Warsztaty Szybowcowe Orlik

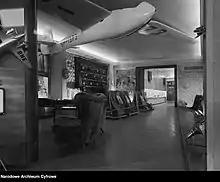
Orlik 2 in New York

One Orlik 2 was exhibited at the 1939 New York World's Fair. After the fair it was purchased by a private buyer and then confiscated by the US government and pressed into military service as a training glider with the designation XTG-7. After the Second World War ended it was sold as surplus and overhauled by Clarence See. It was then purchased by Paul MacCready who flew it in the 1948 and 1949 US Nationals, winning both contests. MacCready also used the aircraft to set a world altitude record of in 1948, flying in the Sierra mountain wave. MacCready later sold the Orlik to George Lambros and it was flown by Lyle Maxey in the 1961 US Nationals. Next it was purchased by Eldon M. Wilson who modified the aircraft with a faired fixed main wheel with a brake and added a free-blown bubble canopy. Wilson then sold it to John Serafin who intended to get his Diamond badge in the aircraft. The aircraft was completely rebuilt and restored by Ray Parker. In July 2011 the aircraft was owned by Dale Busque of Andover, Connecticut and was still registered with the Federal Aviation Administration in the "Experimental - Exhibition/Racing" category.